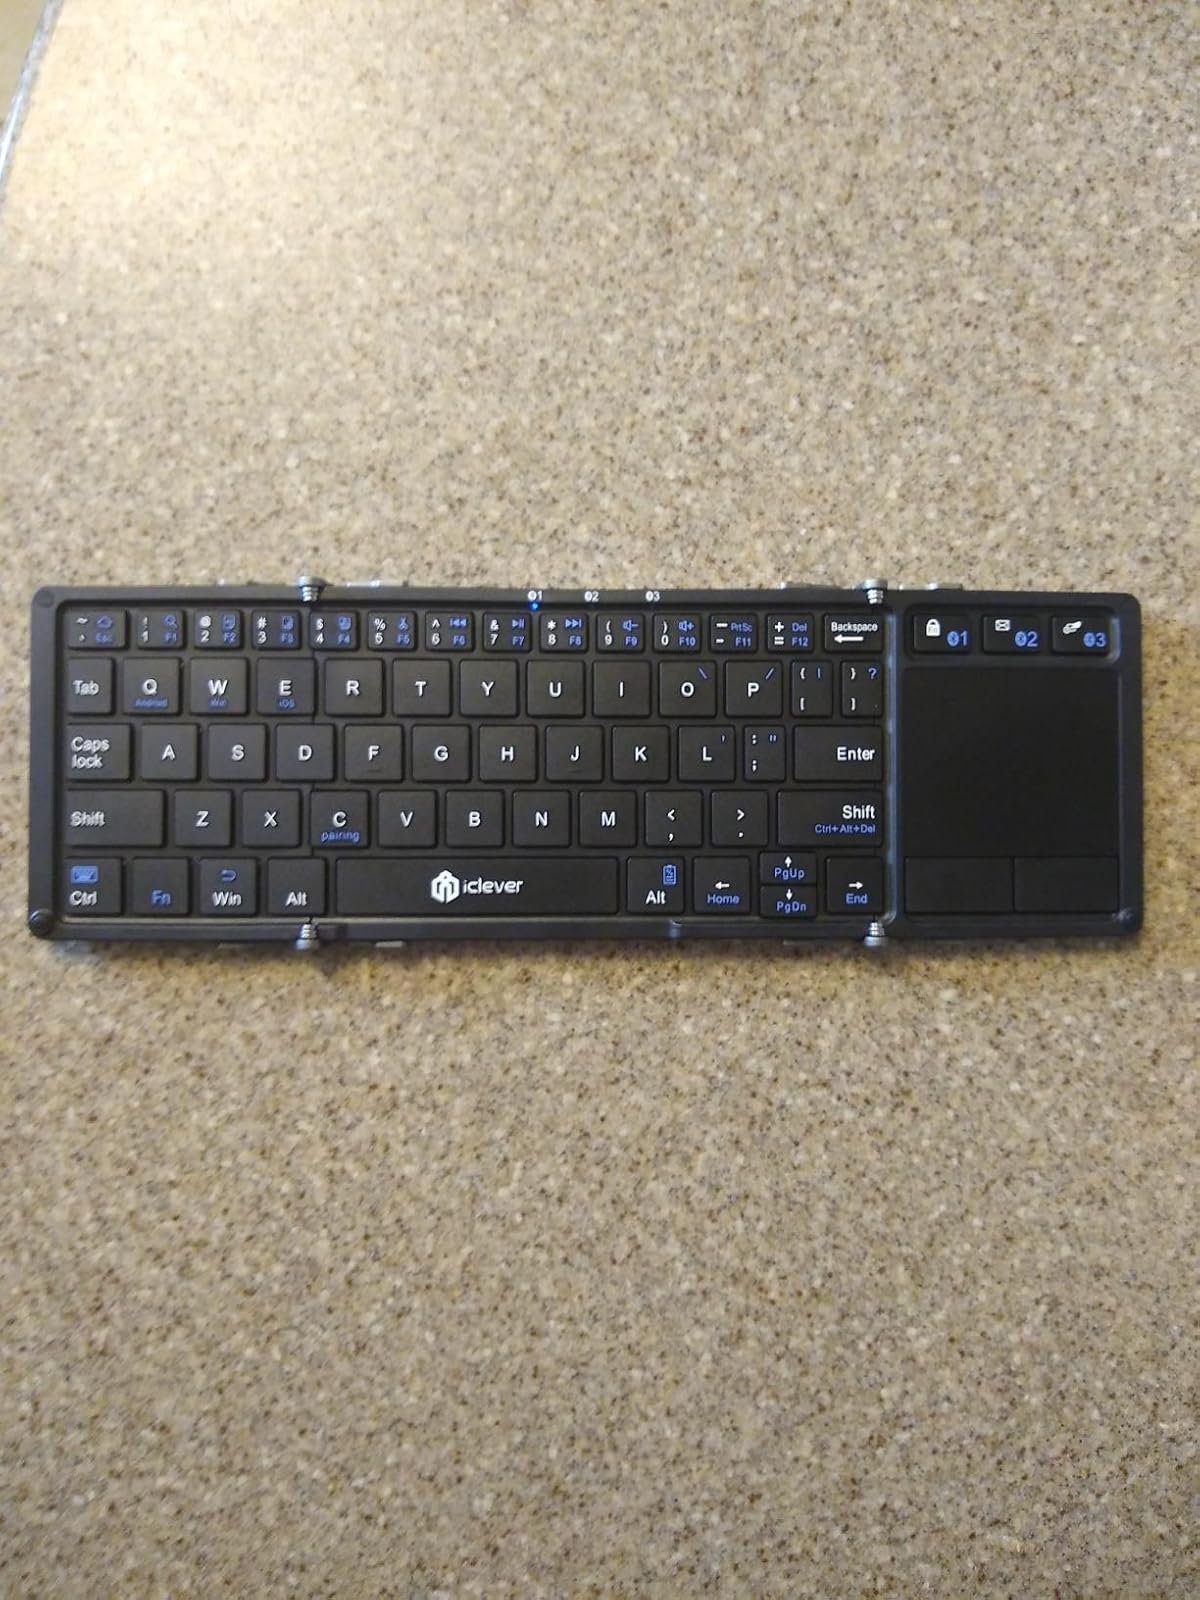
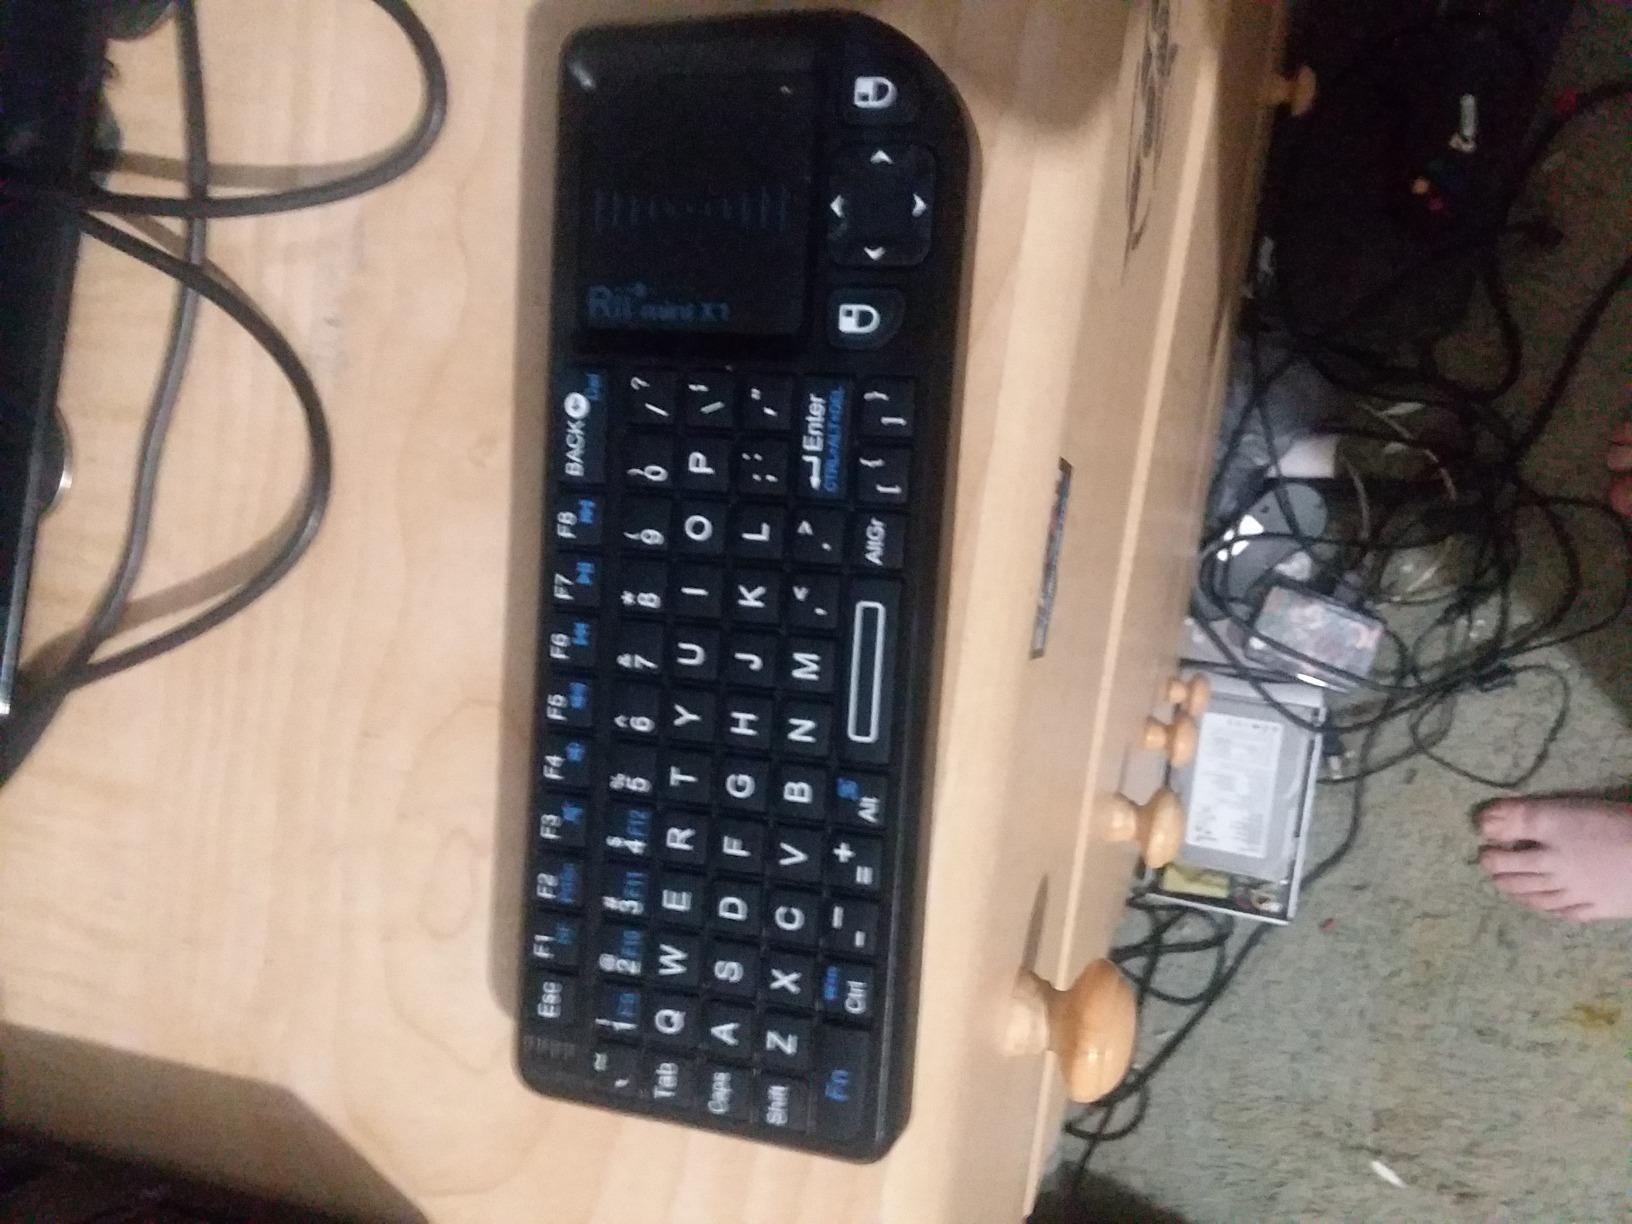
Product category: keyboard
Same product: no